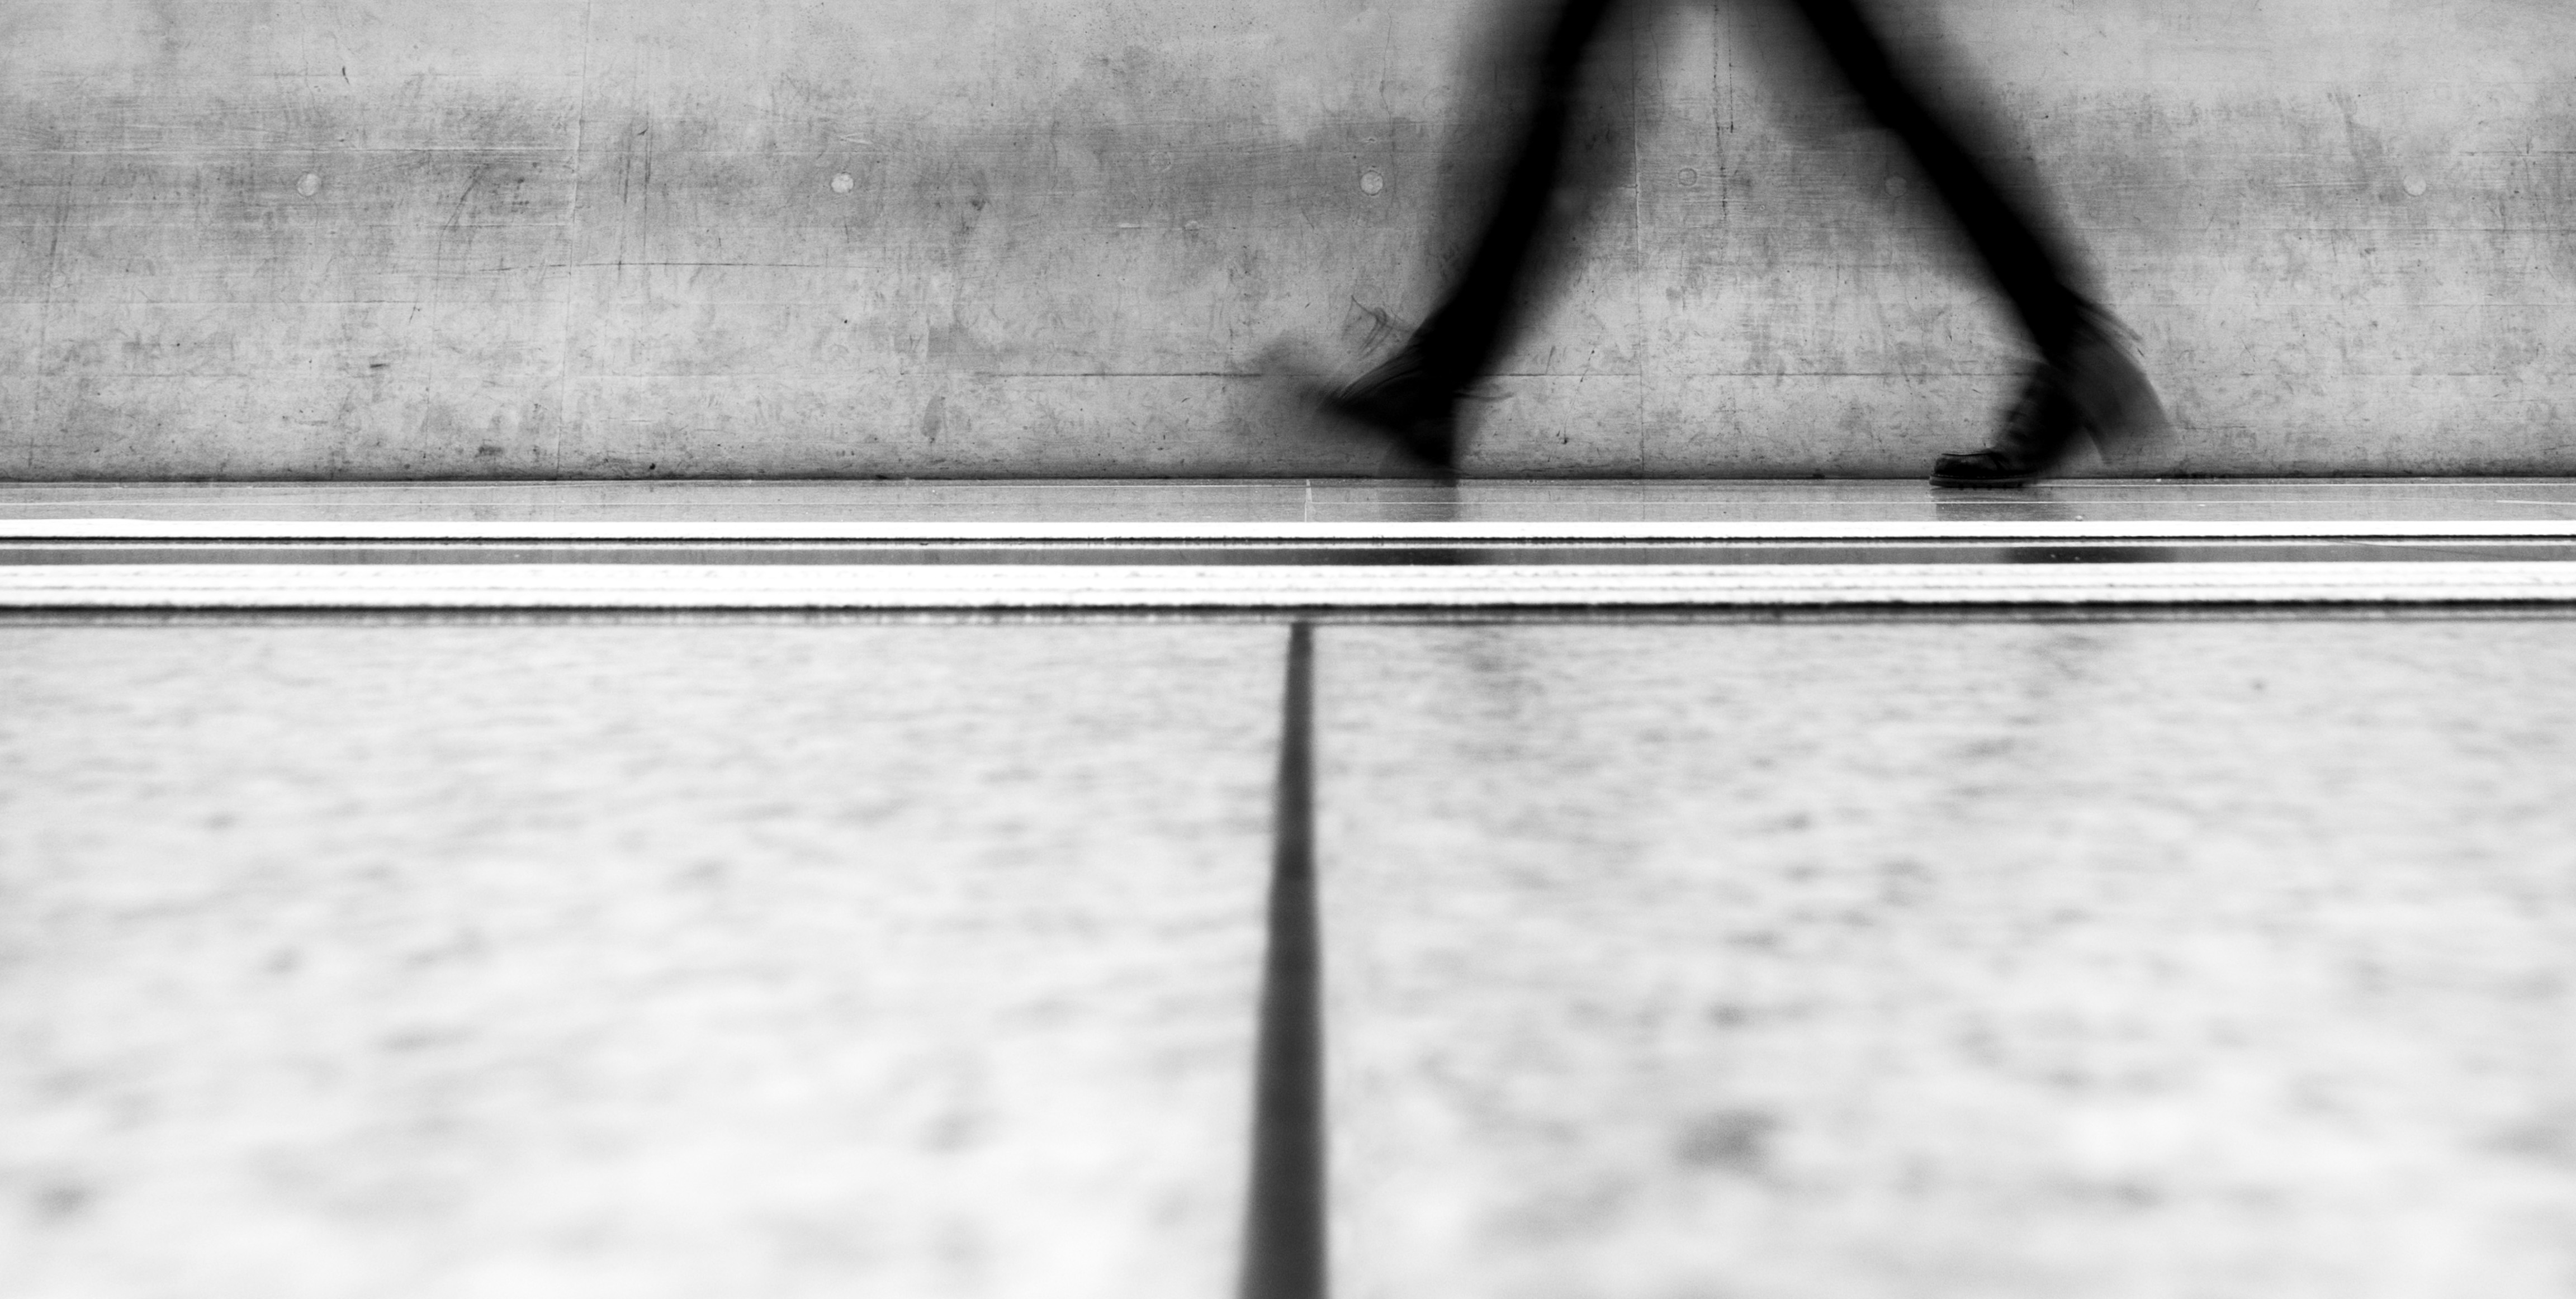
light, black and white, people, white, street, photography, walk, line, shadow, black, monochrome, close up, streetphotography, bw, moving, candid, moments, legs, move, olympus, sw, shape, strassenfotografie, streettog, monochrom, monochrome photography